George Azar

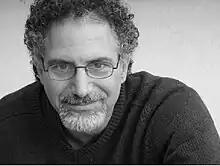
George Azar

George Azar (born February 3, 1959) is a Lebanese-American photojournalist and documentary filmmaker. His photographs have appeared on the front pages of "The New York Times", the "International Herald Tribune", "The Economist", "Saudi Aramco World" and other leading publications. Since 2006 he and Mariam Shahin, have produced over 50 films for the international satellite news network, Al Jazeera. Azar has also produced several documentaries for the internet news channel "Vice News", including "Crime and Punishment in Gaza", "Renegade Jewish Settlers" and 'The Islamic State vs Lebanon".